Rye railway station (East Sussex)

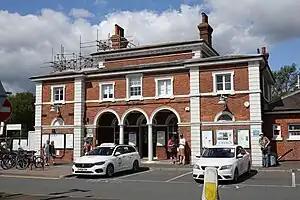
Front view of the main building

Rye railway station is a Grade II listed station, serving Rye, East Sussex, England. It is on the Marshlink line between and and is the principal station between those two terminals. The station is a passing place between two single-track sections. Services are provided by Southern, usually between and Ashford.